Presidential transition of George H. W. Bush

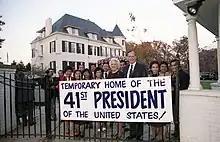
President-elect Bush and his wife Barbara hang a banner from the gate outside Number One Observatory Circle, Bush's official residence as vice president.

The presidential transition of George H. W. Bush began when then-Vice President Bush won the United States 1988 United States presidential election, becoming the president-elect, and ended when Bush was inaugurated on January 20, 1989.